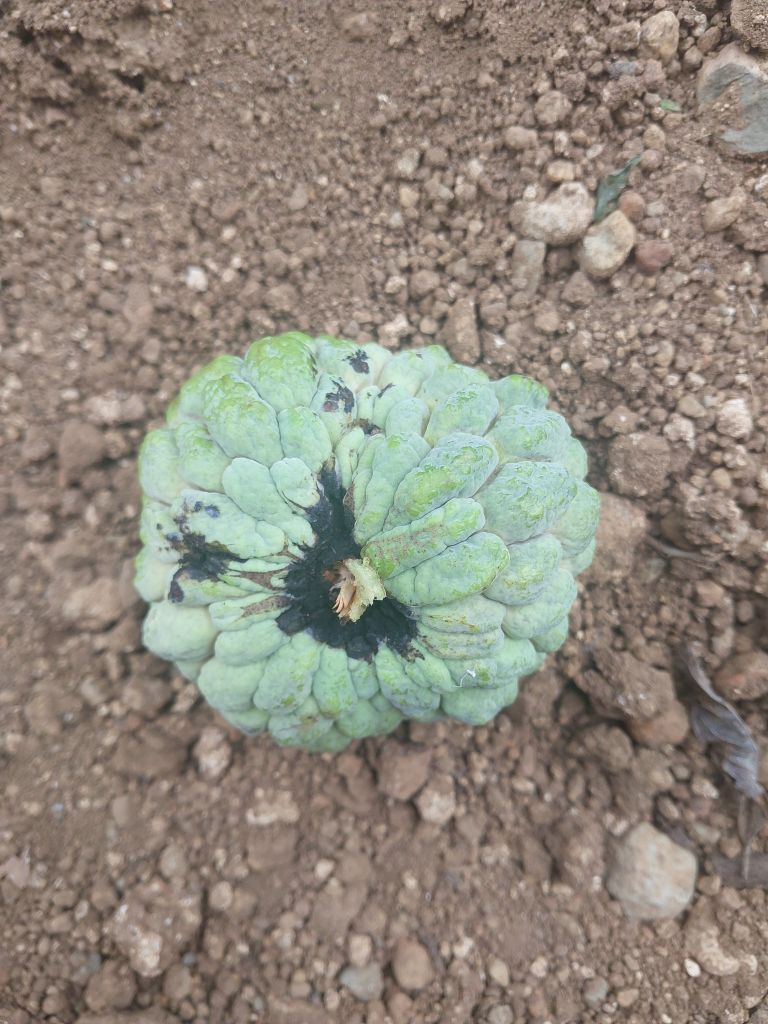
Disease label: Blank Canker